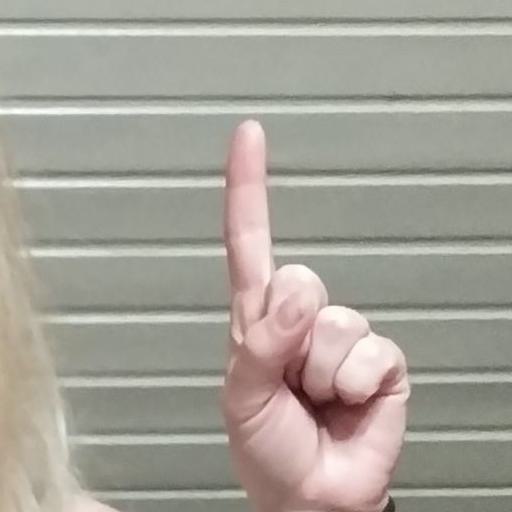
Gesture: one